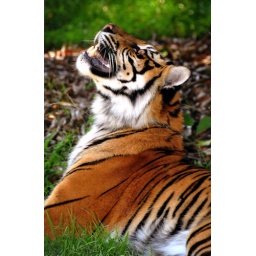
Katelyn eagerly checking out a bird spotted in the tree above her. She's definitely a cat!